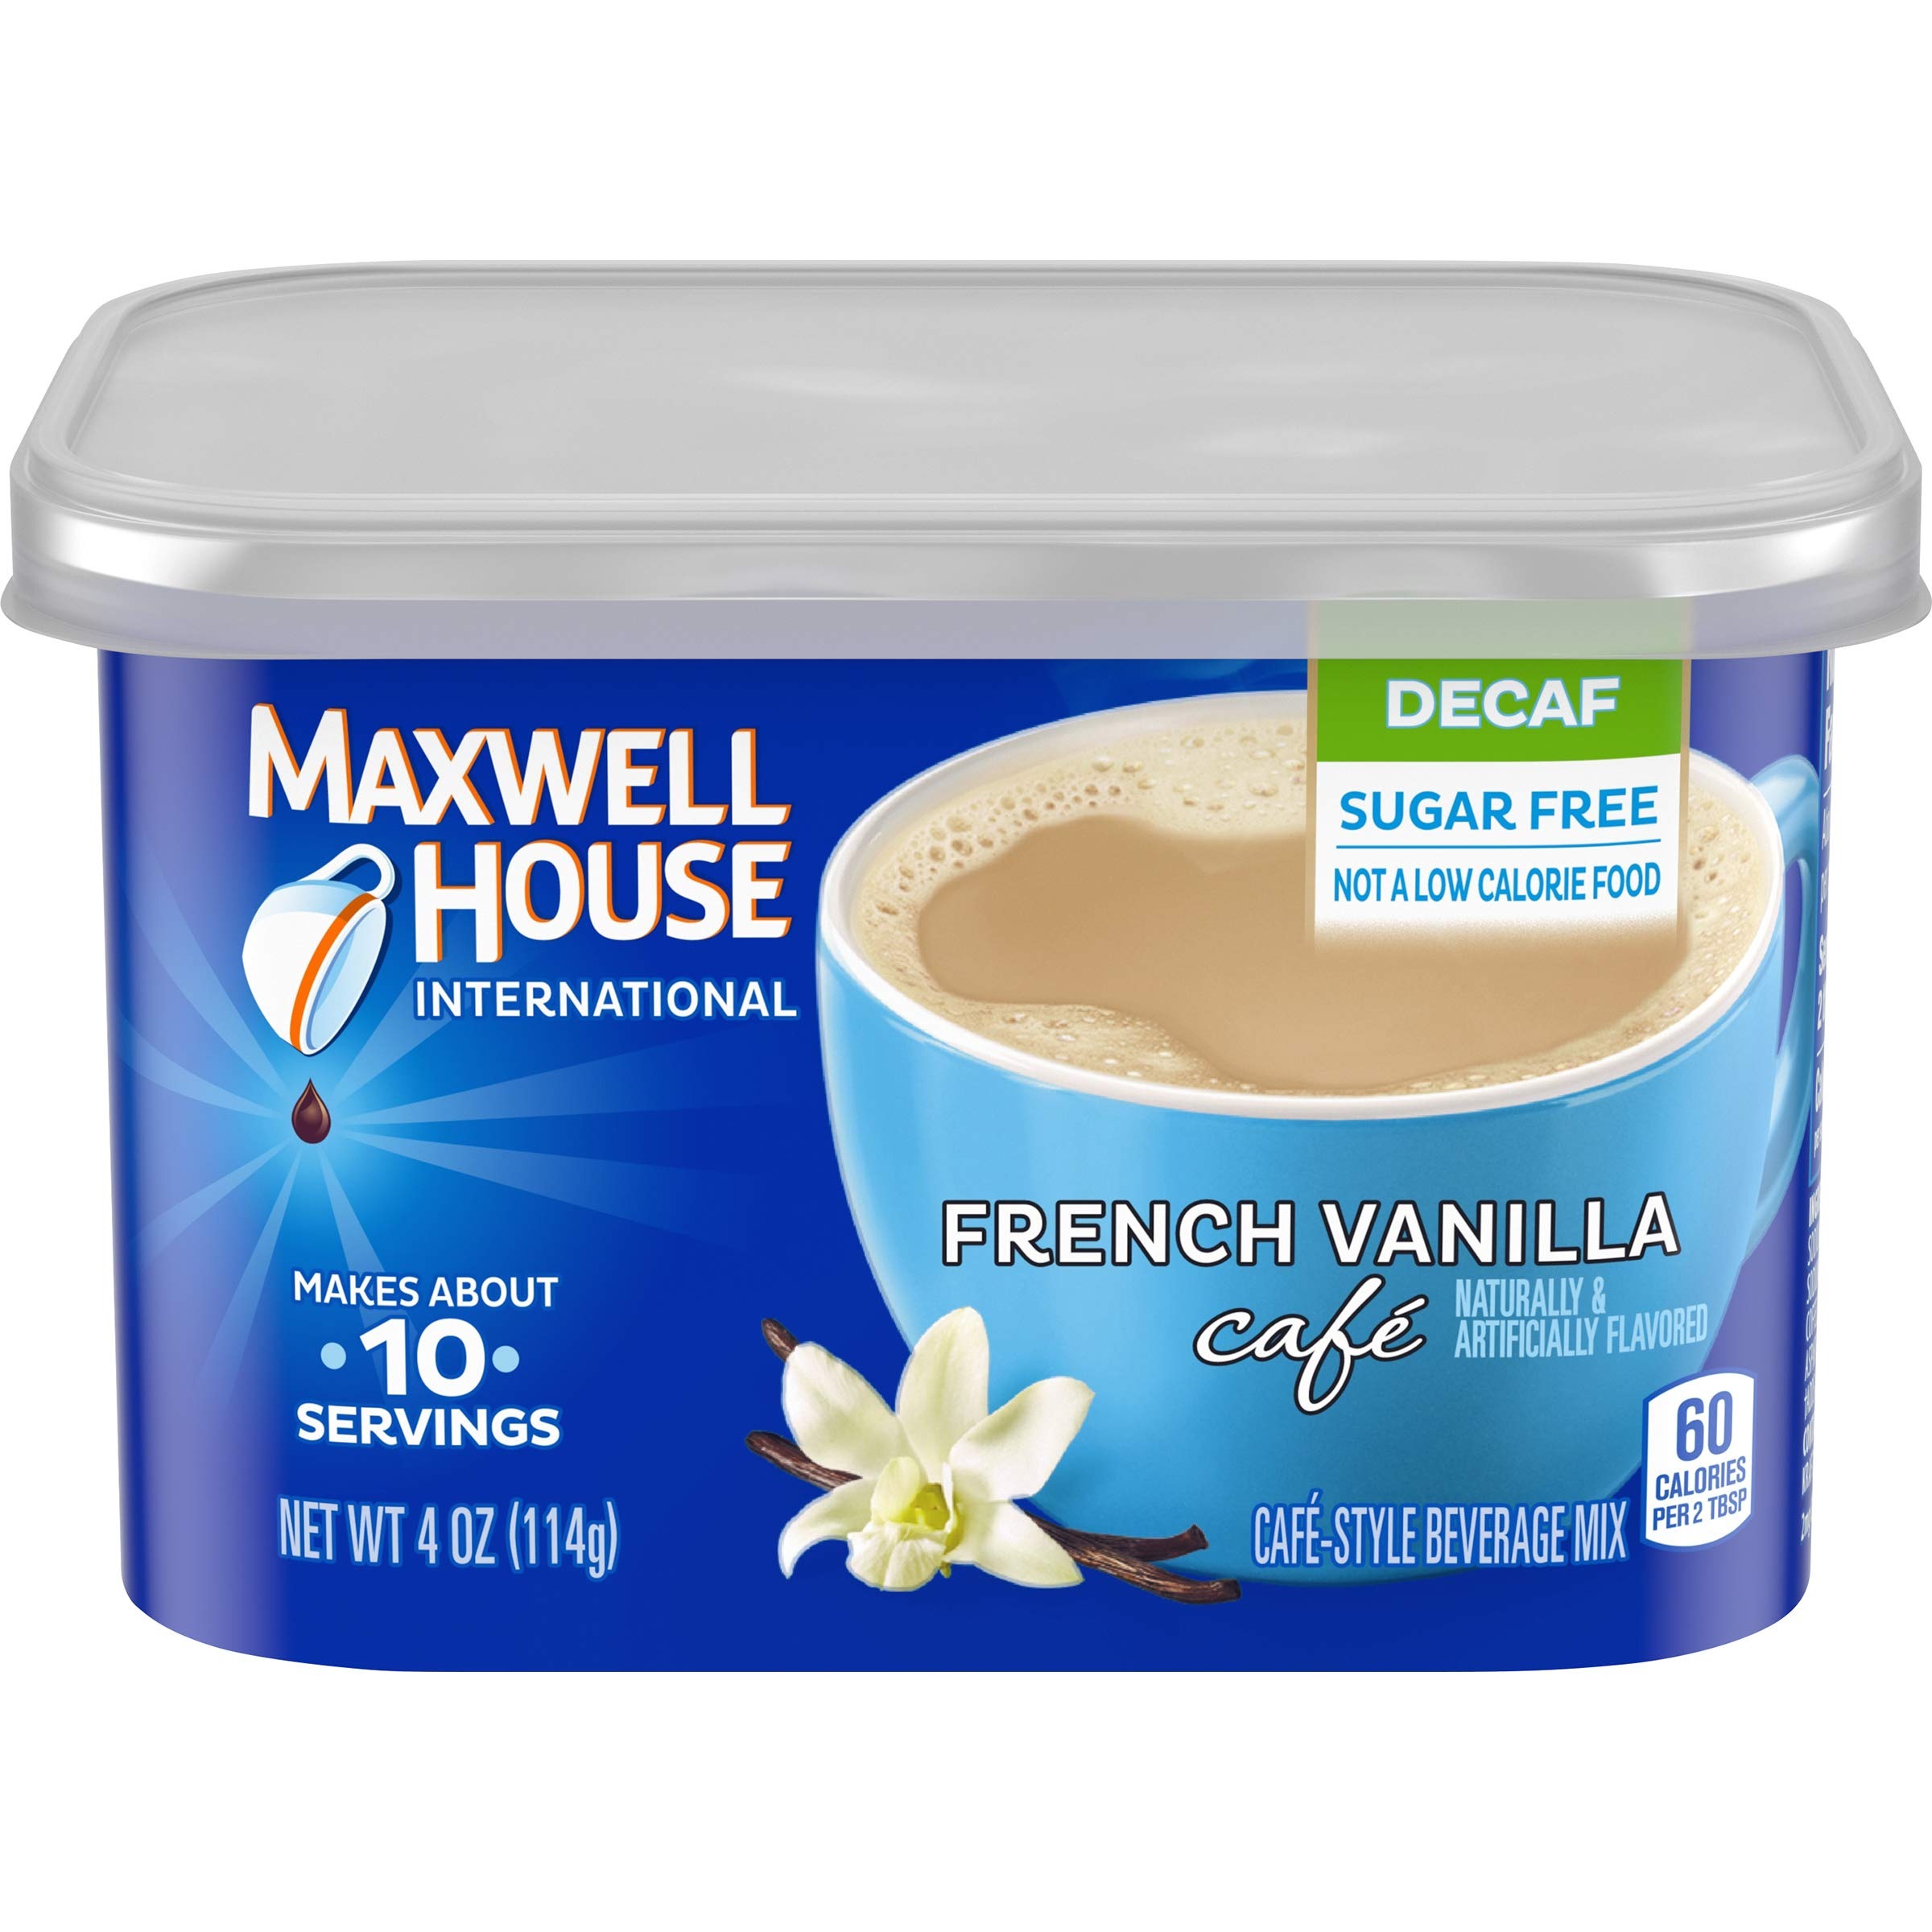
Item Name: Maxwell House International Coffee Decaf Sugar Free French Vanilla Cafe, 4 Ounce
Bullet Point 1: One 4 oz. canister of Maxwell House International French Vanilla Café-Style Decaf Sugar Free Instant Coffee Beverage Mix
Bullet Point 2: Maxwell House International French Vanilla Café-Style Decaf Sugar Free Beverage Mix has a consistently great taste
Bullet Point 3: Our light, decaffeinated, sugar free instant Maxwell House coffee mix has a creamy French vanilla flavor that’s good to the last drop
Bullet Point 4: Easily dissolve our instant coffee mix in hot water or milk without a brewer
Bullet Point 5: The smooth texture makes for the perfect coffee drink or creamer in your fresh cup of Maxwell House black coffee
Bullet Point 6: Packaged in a resealable canister
Bullet Point 7: Makes about ten servings
Bullet Point 8: Certified Kosher instant coffee mix
Value: 4.0
Unit: Ounce

Price: 5.43